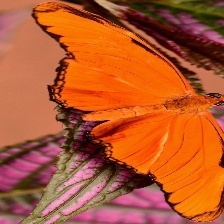
Species: JULIA